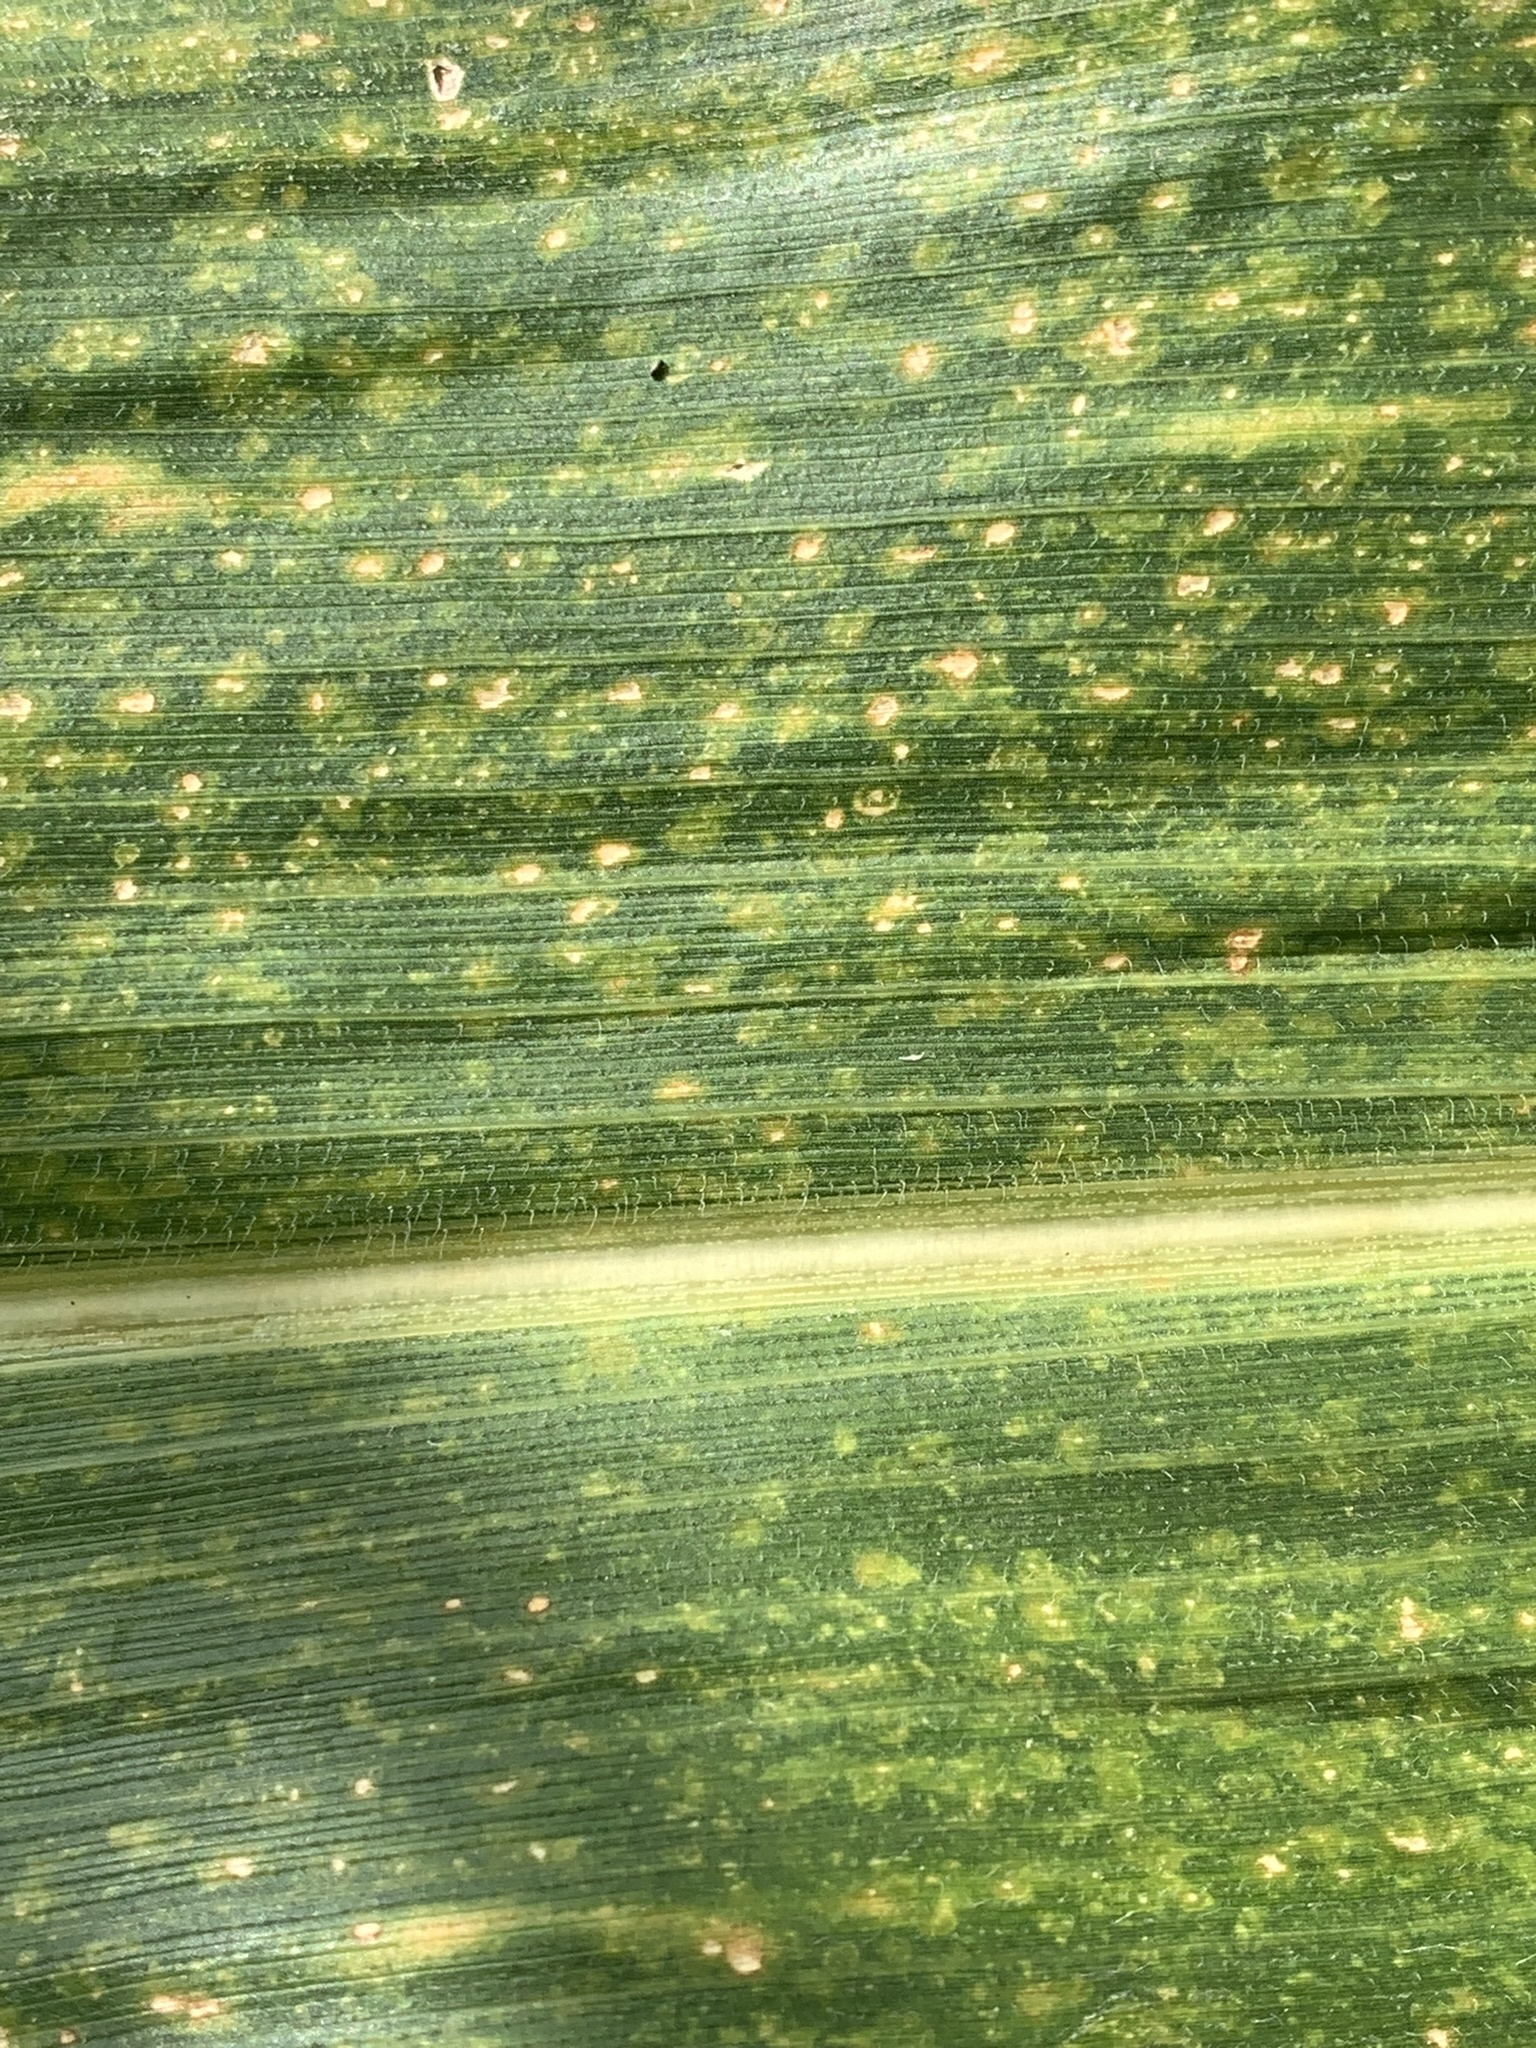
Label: MLN